St. Michael's Cathedral, Qingdao

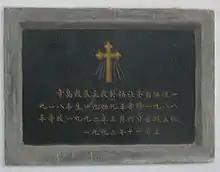
Bishop Paul Han Xirang's tombstone, set into a wall in the north transept

Below is a list of bishops who have reigned from St. Michael's Cathedral, since its consecration in 1934.